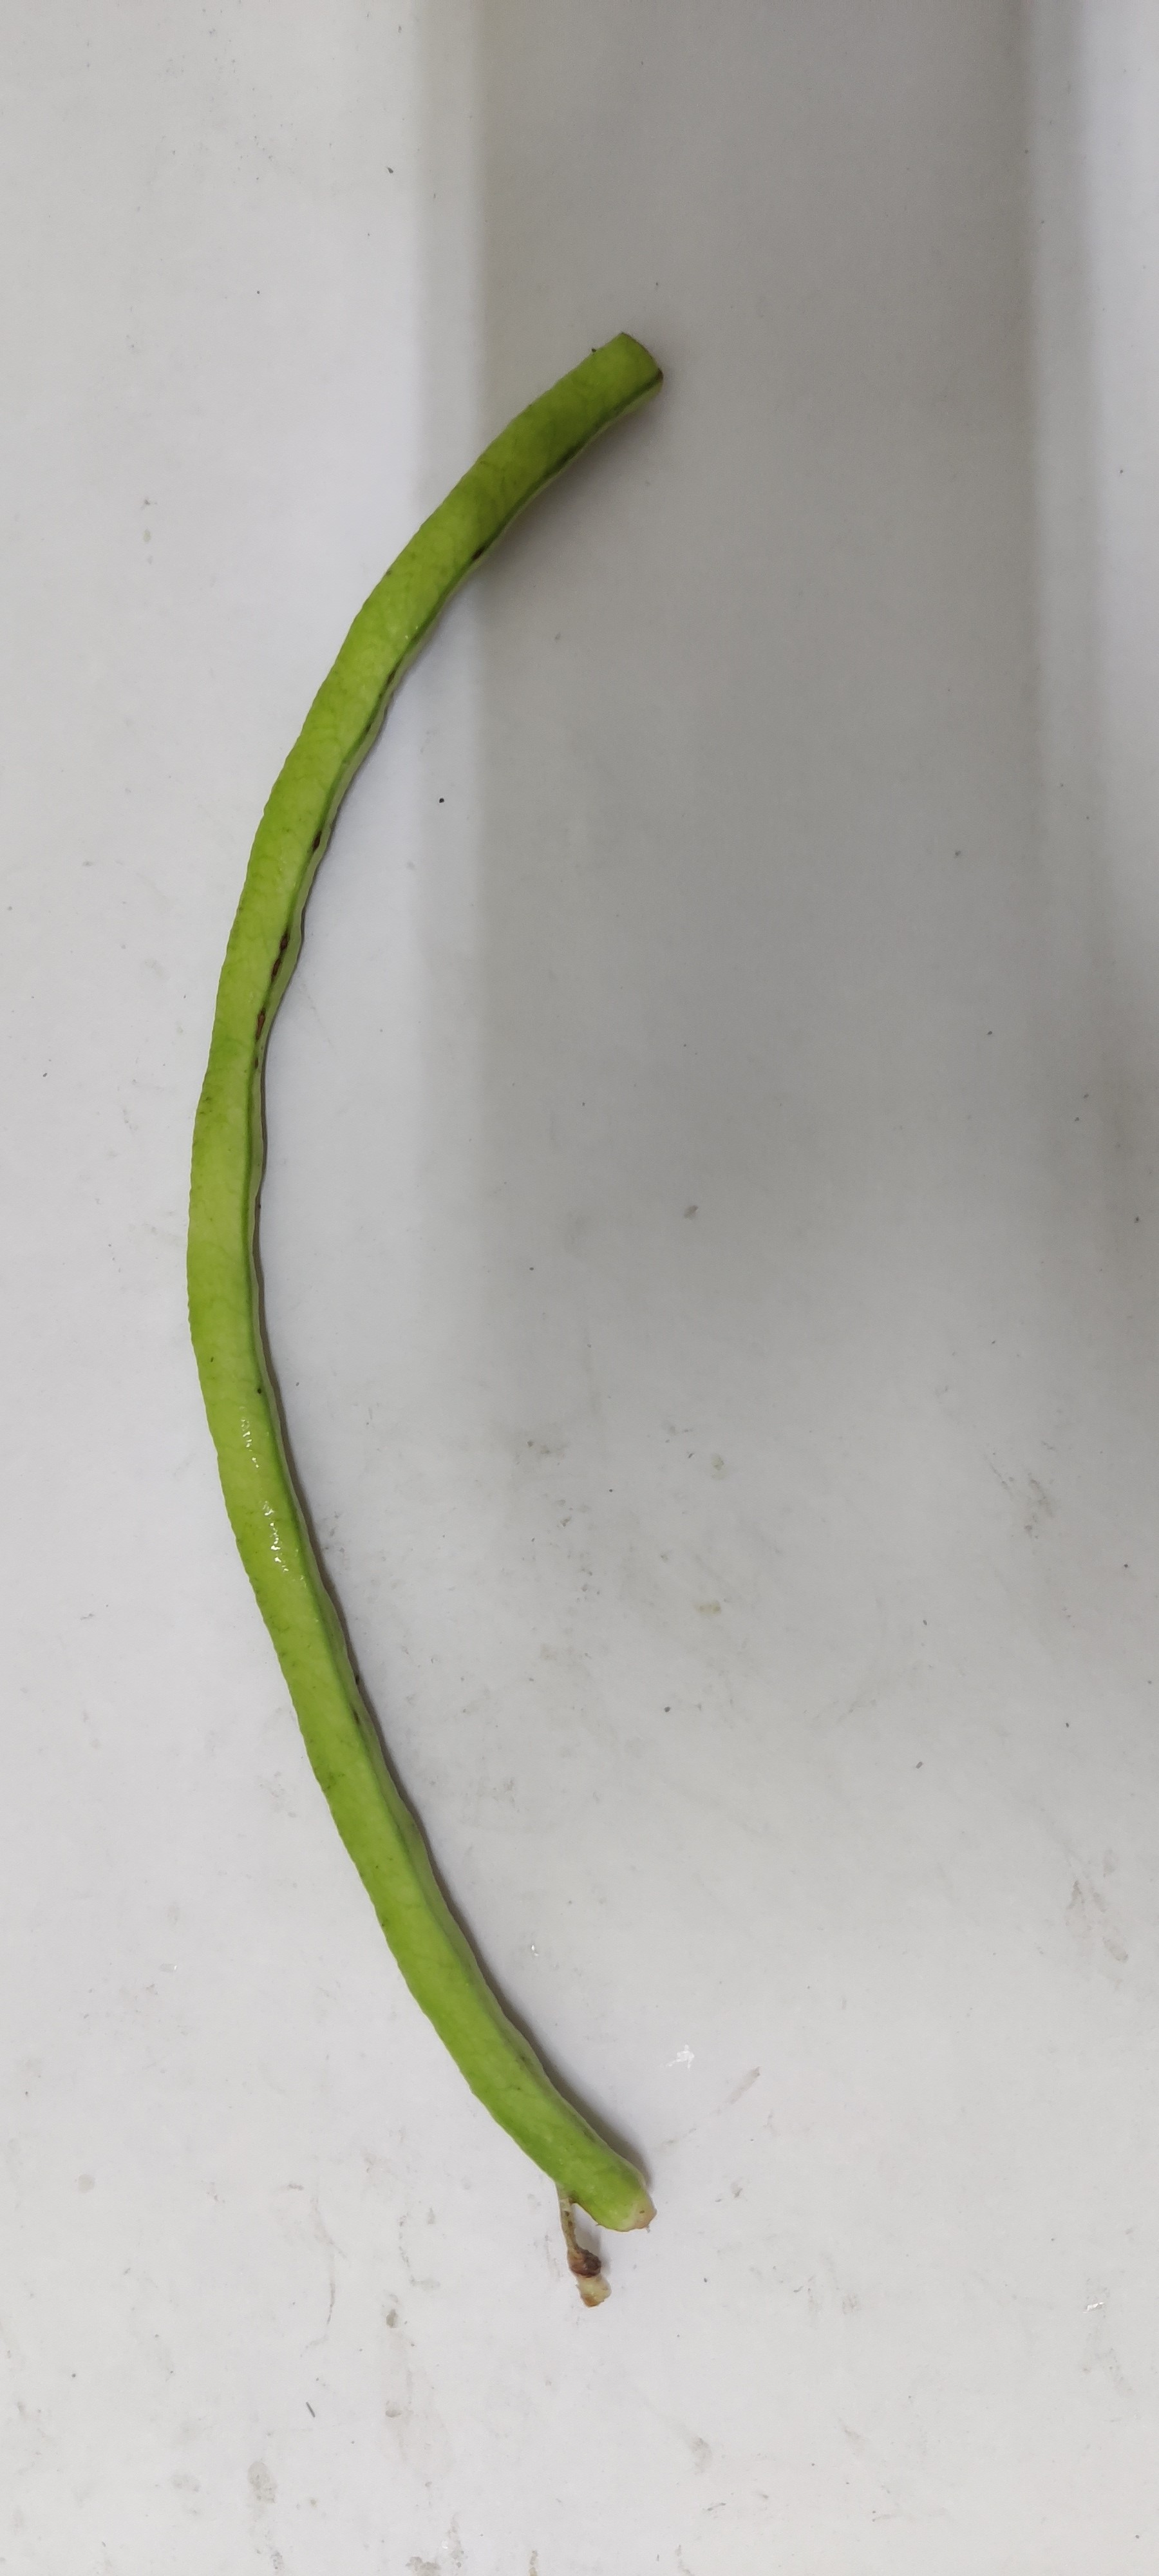
Crop: Cowpea
Condition: Fresh